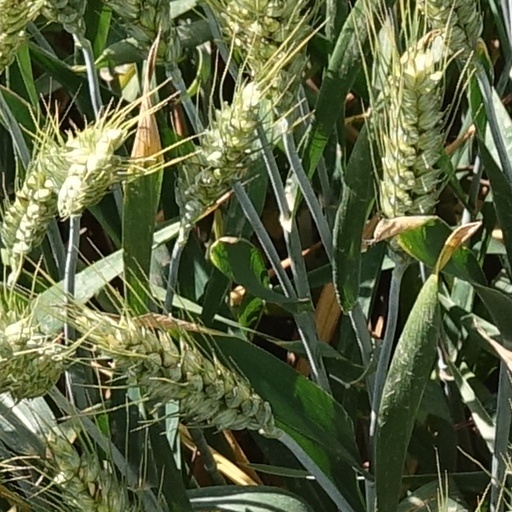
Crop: wheat